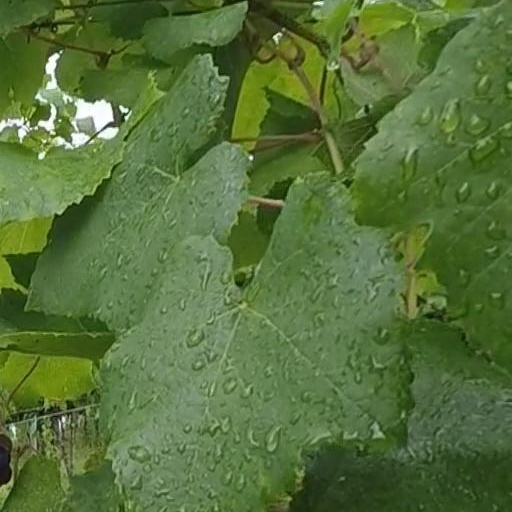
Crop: grape